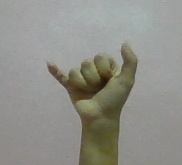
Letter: ya